Snoopy's Silly Sports Spectacular

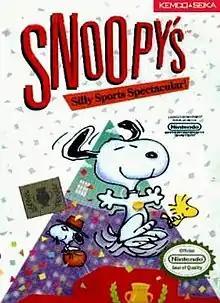
North American cover art

Snoopy's Silly Sports Spectacular!, known in Japan as and based on the British home computer game "Alternative World Games", is a child-oriented sports game that was released by Kemco for the Nintendo Entertainment System on September 22, 1988 (April 1990 in North America).